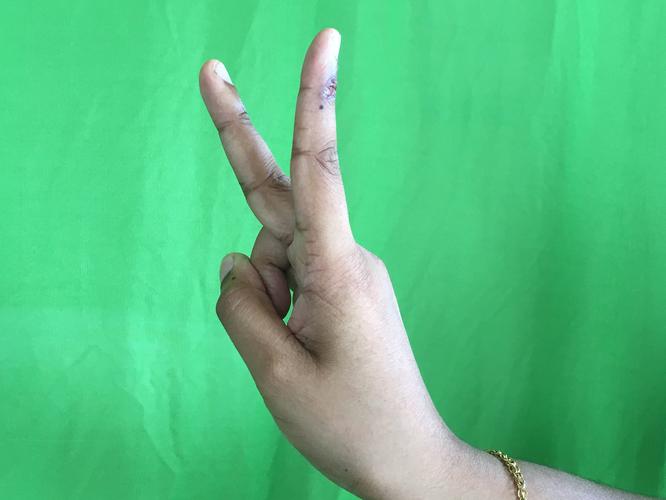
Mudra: Katrimukha
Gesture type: single_hand